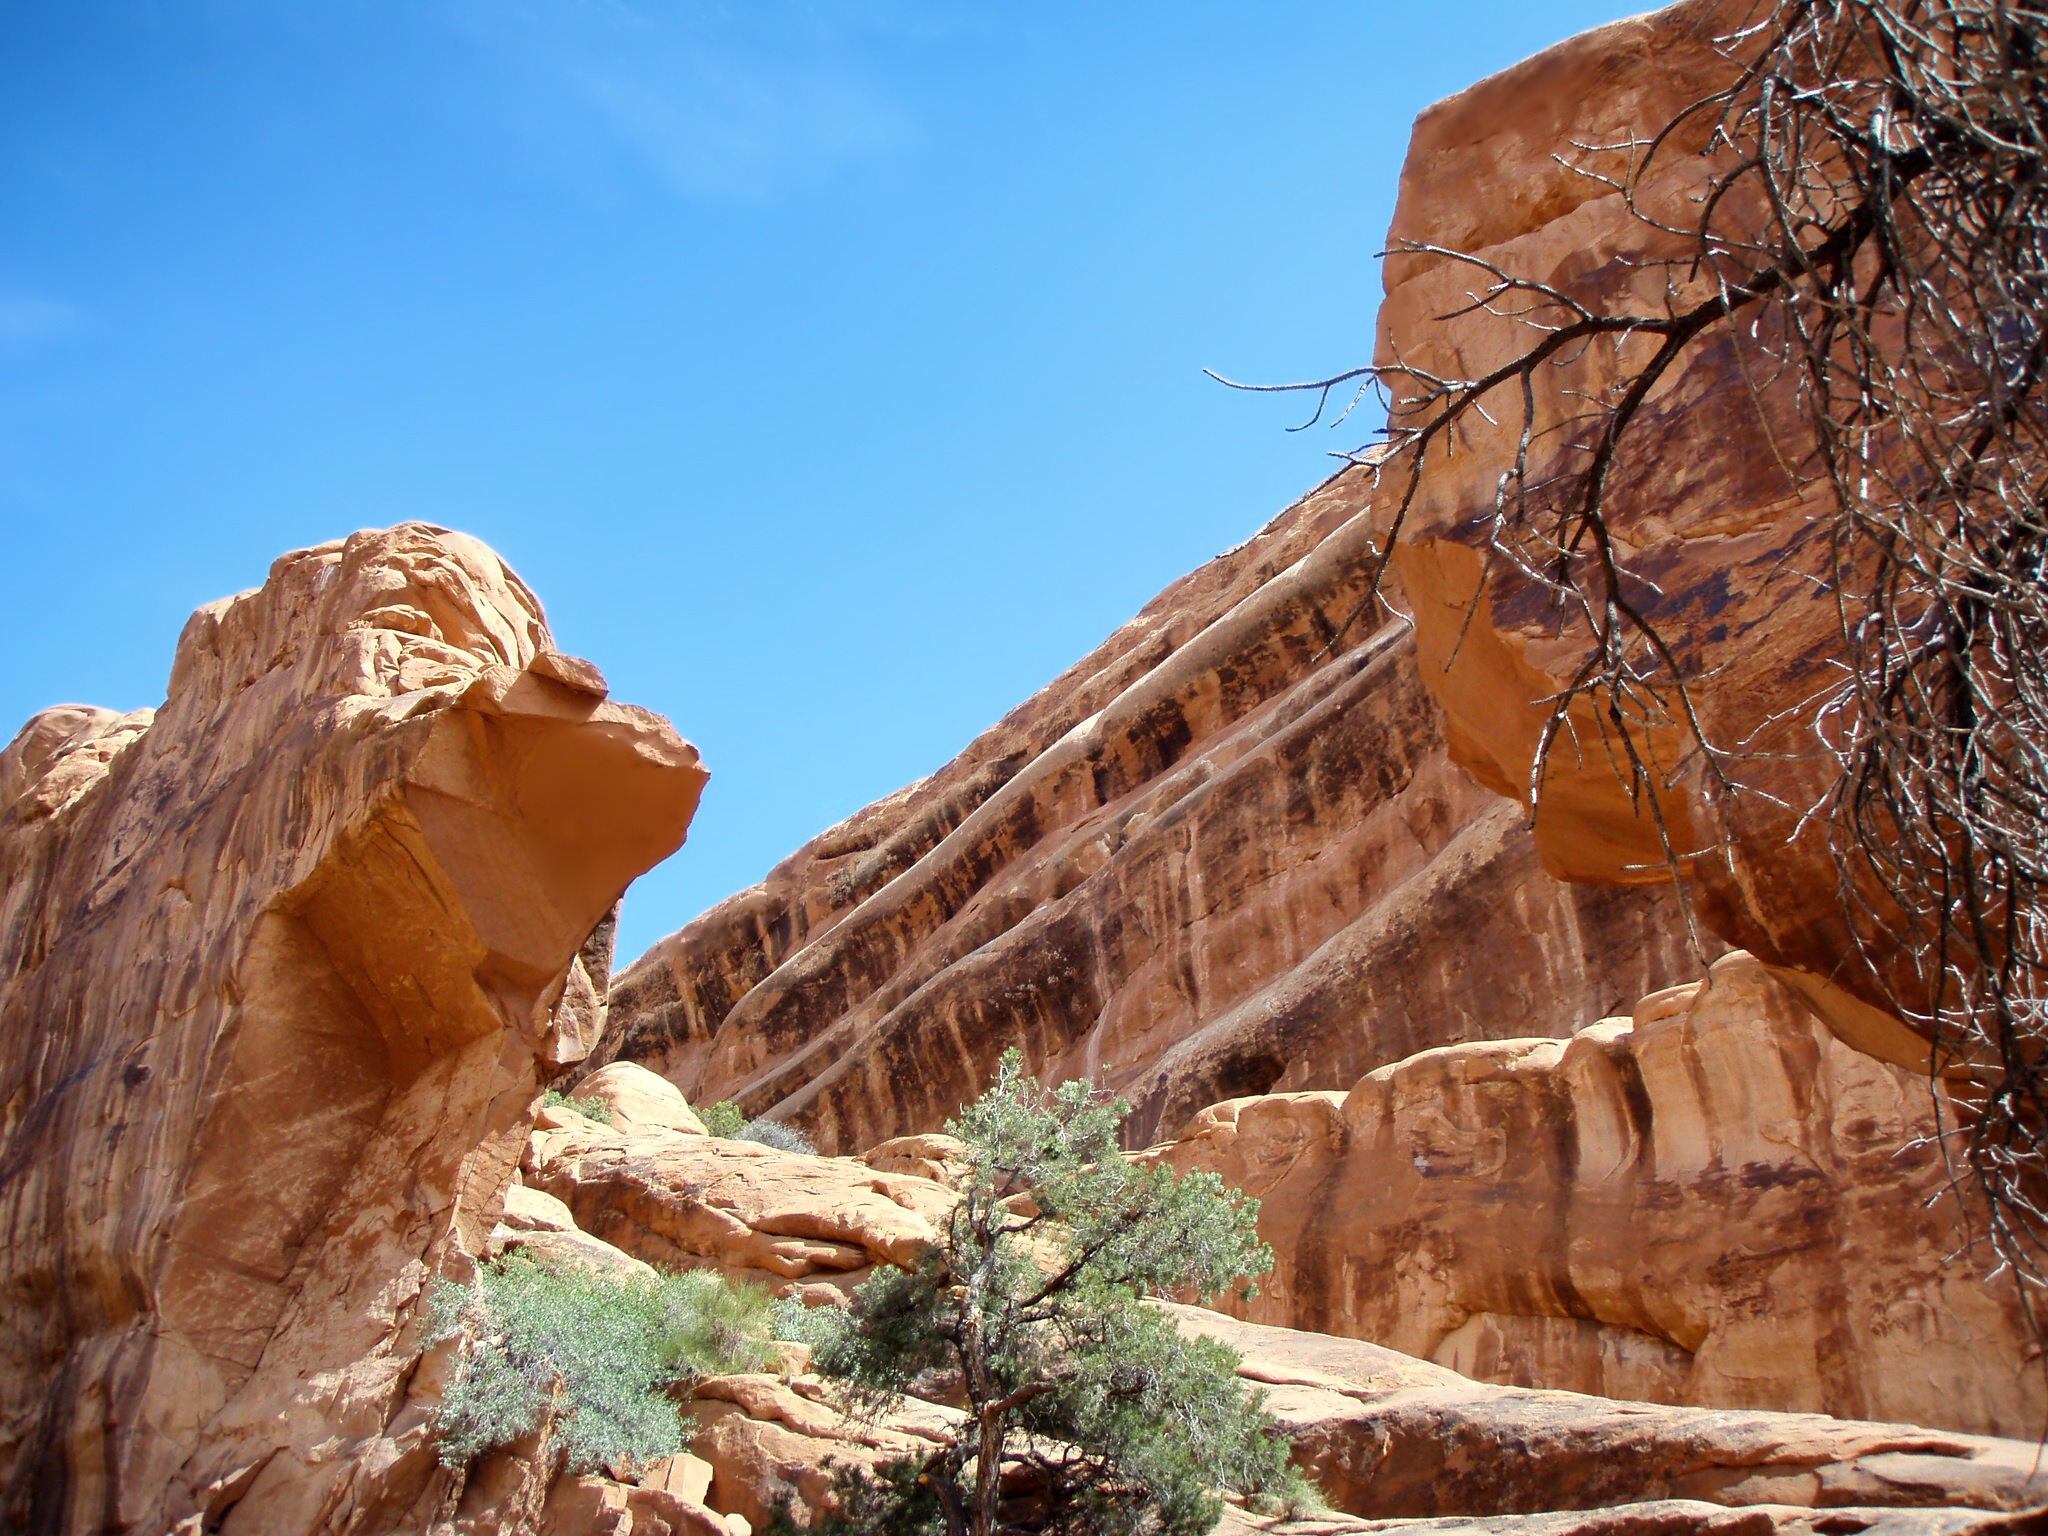
landscape, nature, rock, wilderness, sky, countryside, desert, valley, formation, cliff, arch, scenic, canyon, terrain, national park, outside, clouds, geology, mountains, utah, badlands, wadi, landform, natural environment, geographical feature